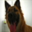
Label: dog